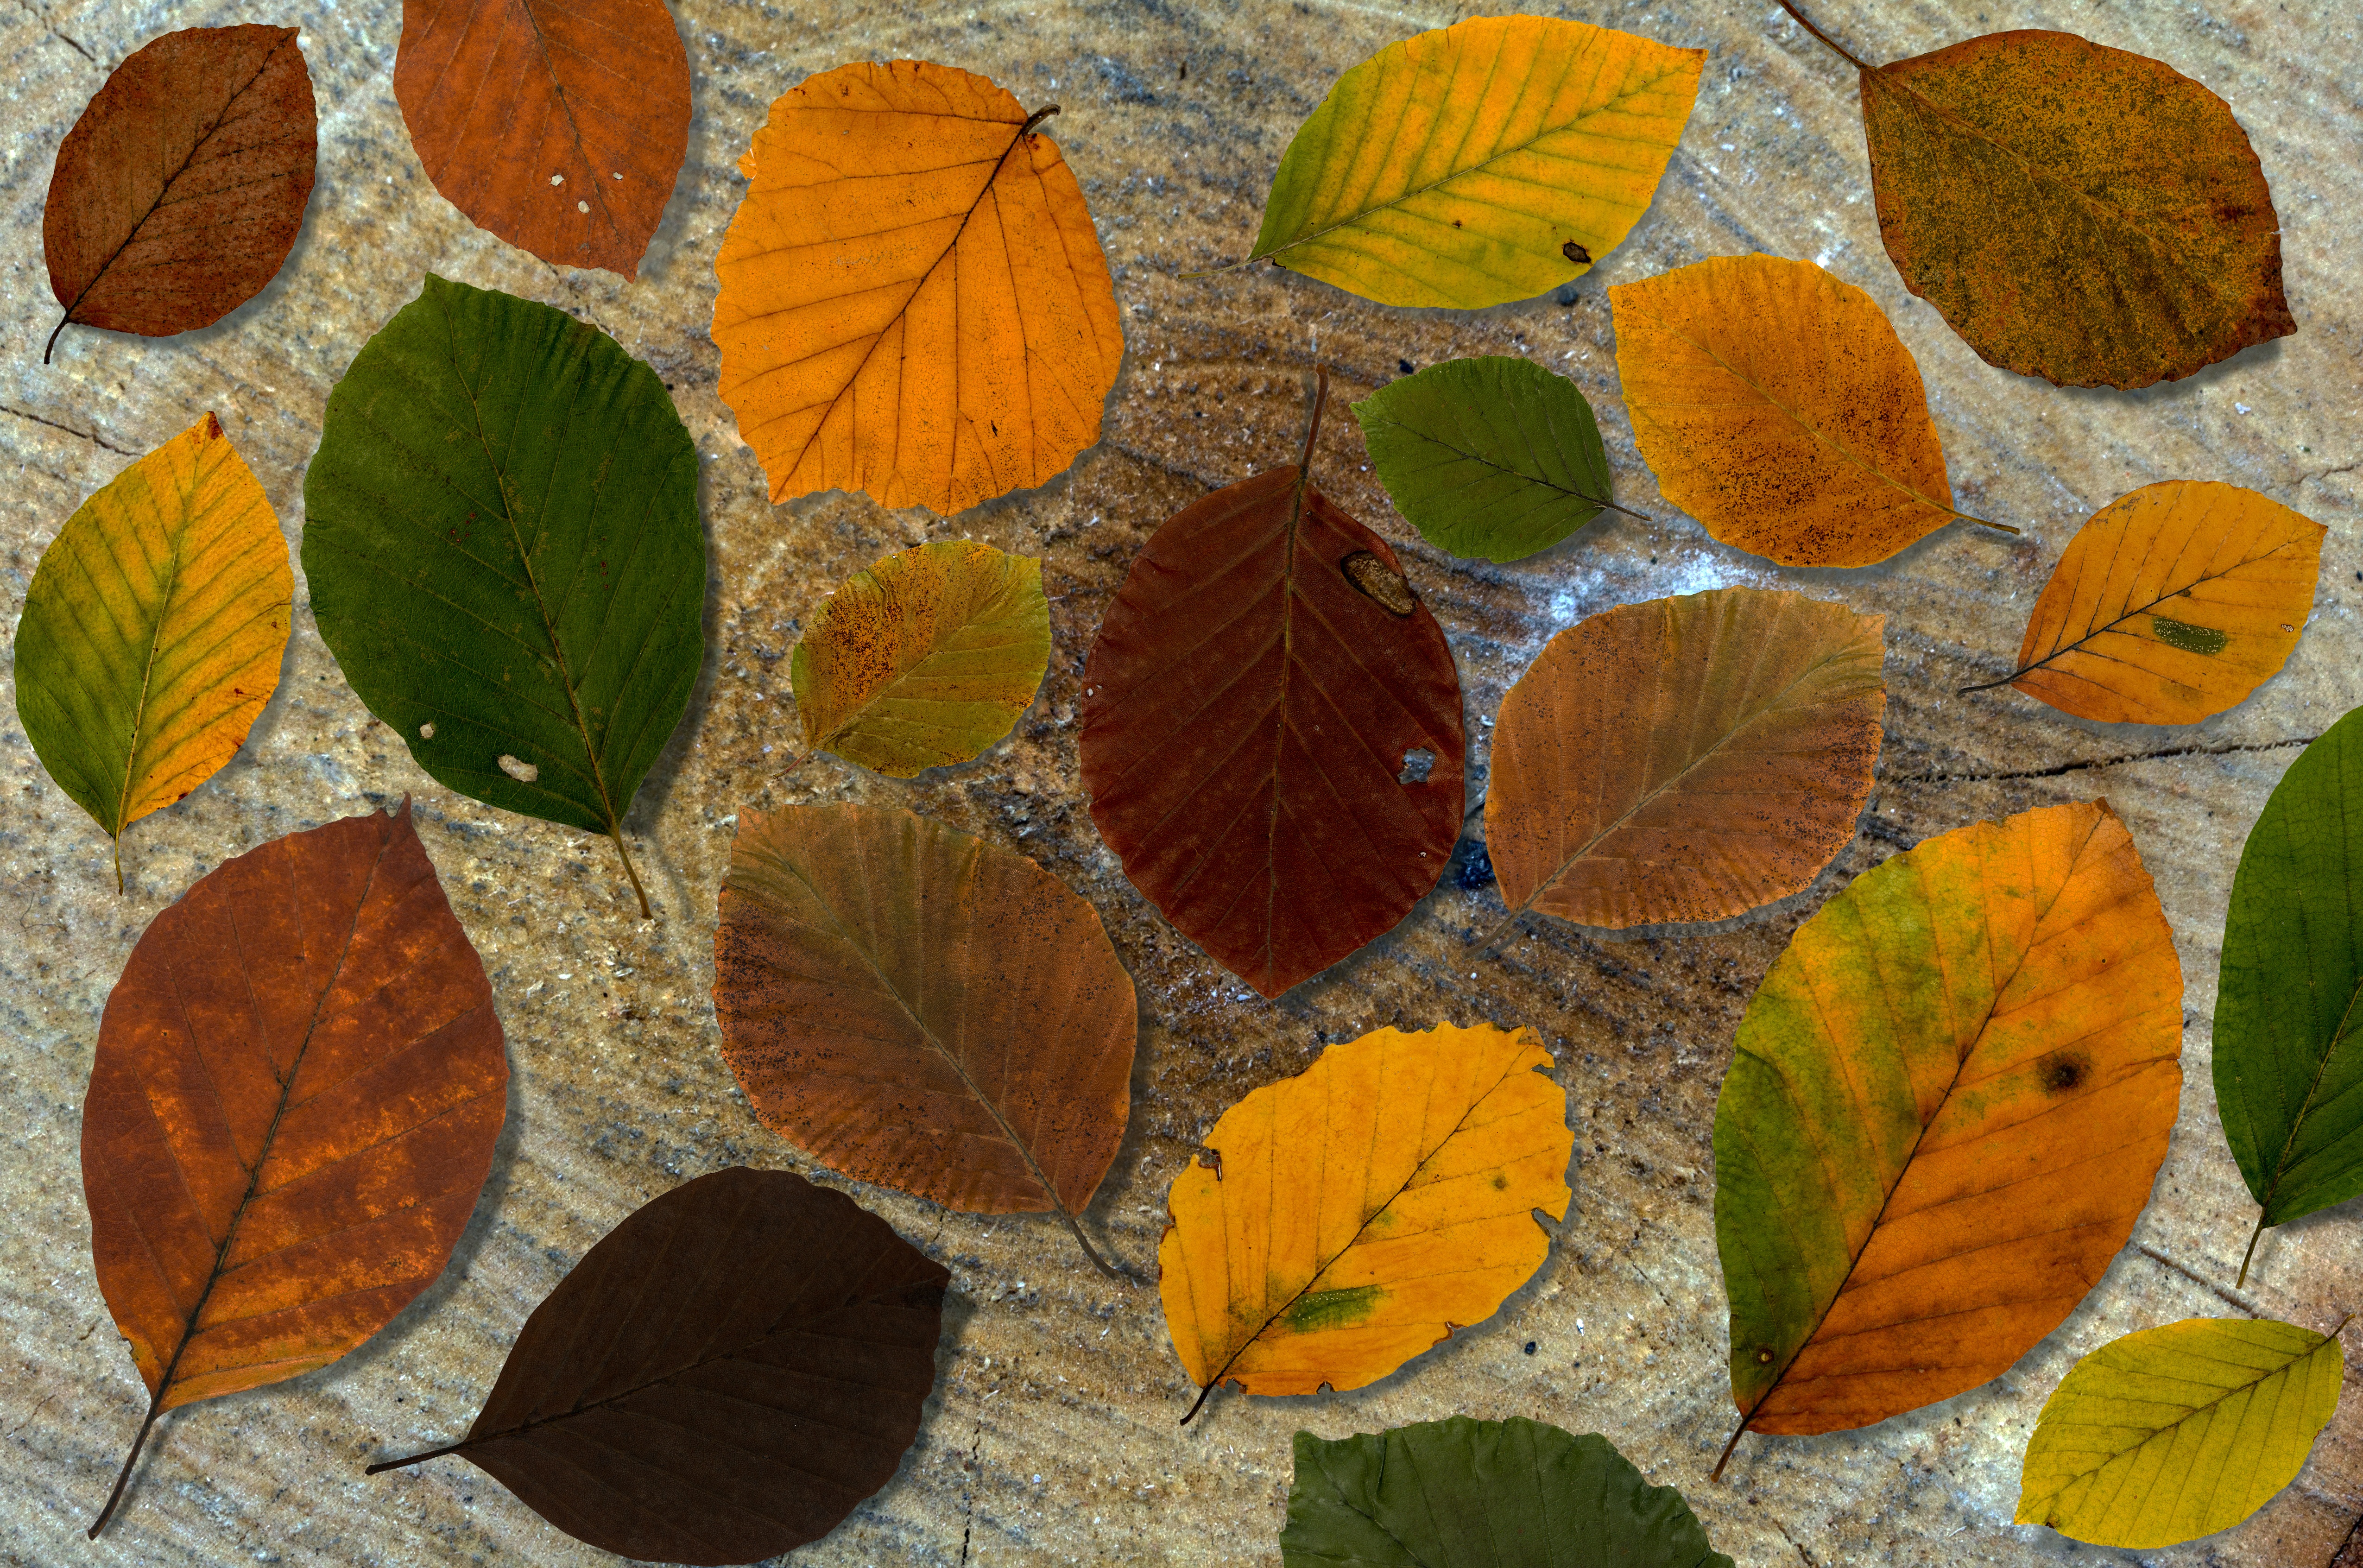
plant, wood, leaf, flower, petal, foliage, color, autumn, botany, yellow, flora, season, fauna, arrangement, leaves, design, composition, dry leaves, fall foliage, ecosystem, beech, background book leaves, annual plant